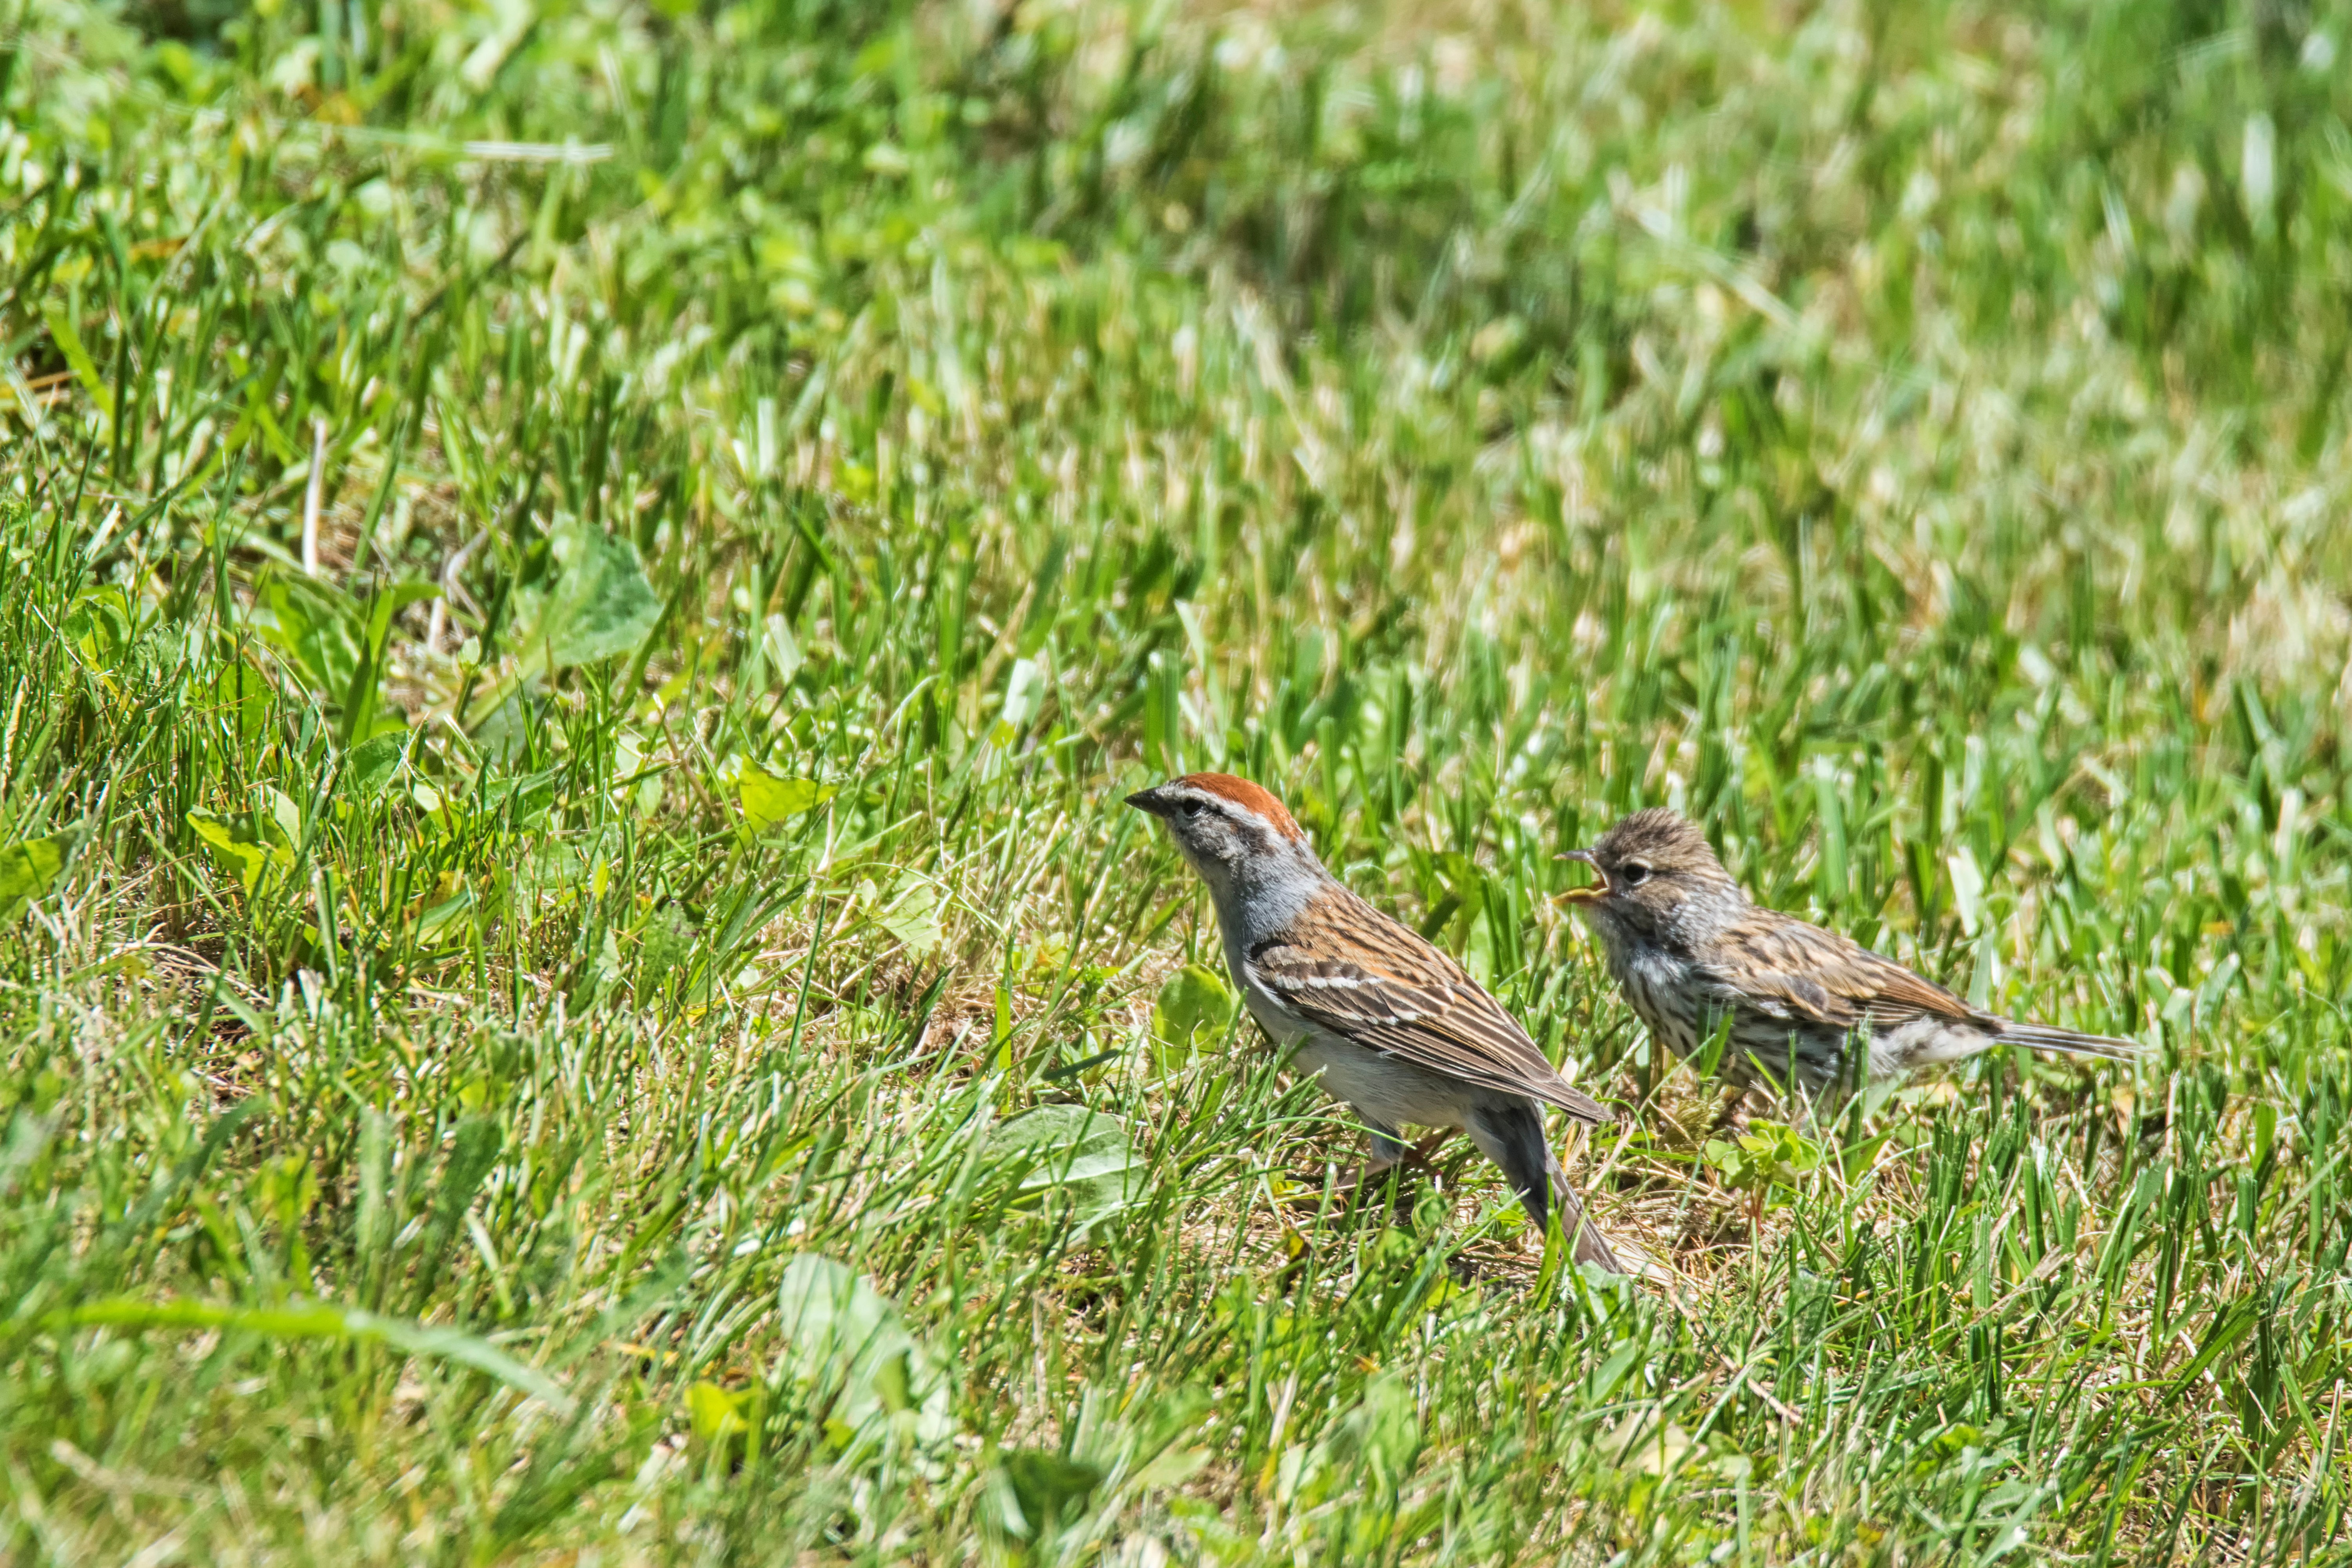
nature, grass, bird, meadow, wildlife, beak, fauna, canada, vertebrate, sparrow, quebec, sherbrooke, oiseau, bruant, familier, chipping, perching bird